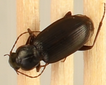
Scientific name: Calathus advena
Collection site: Rocky Mountains NEON (RMNP), plot RMNP_012